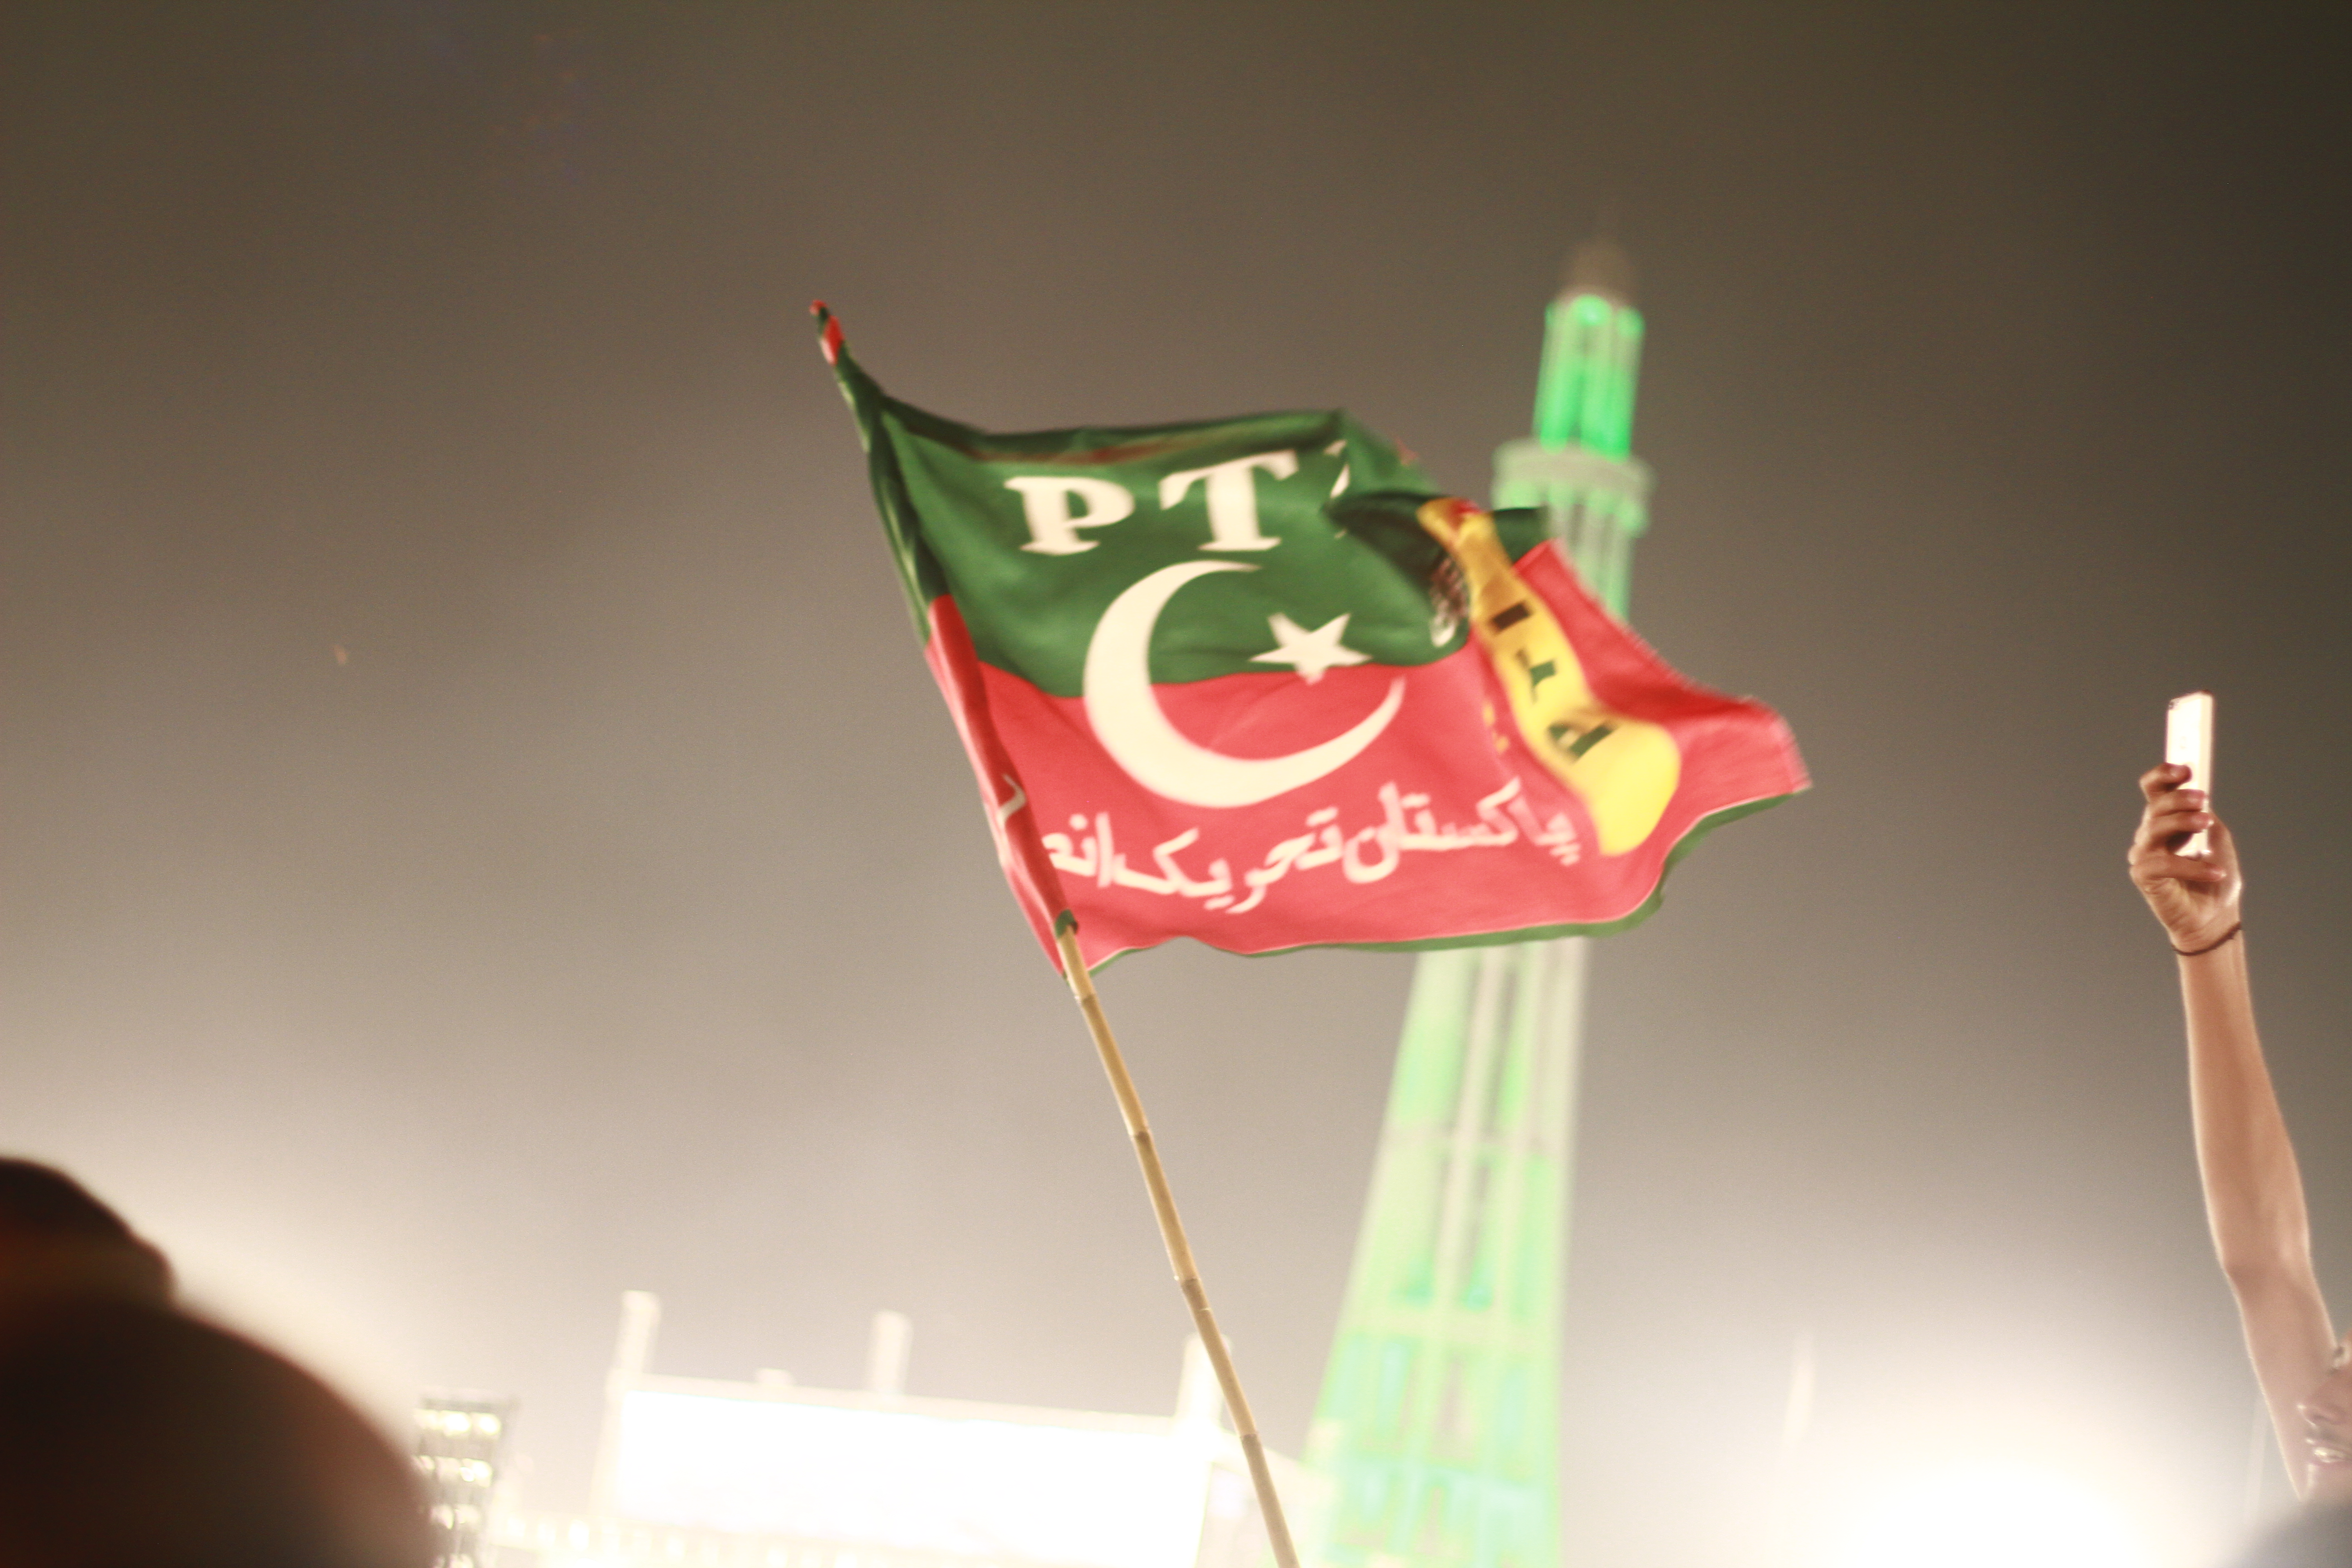
flag, red, green